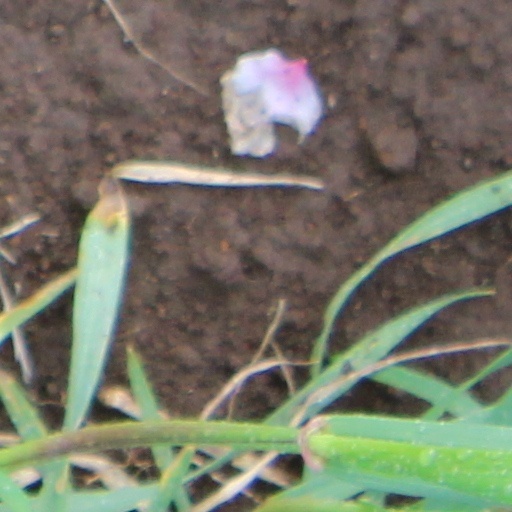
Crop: wheat